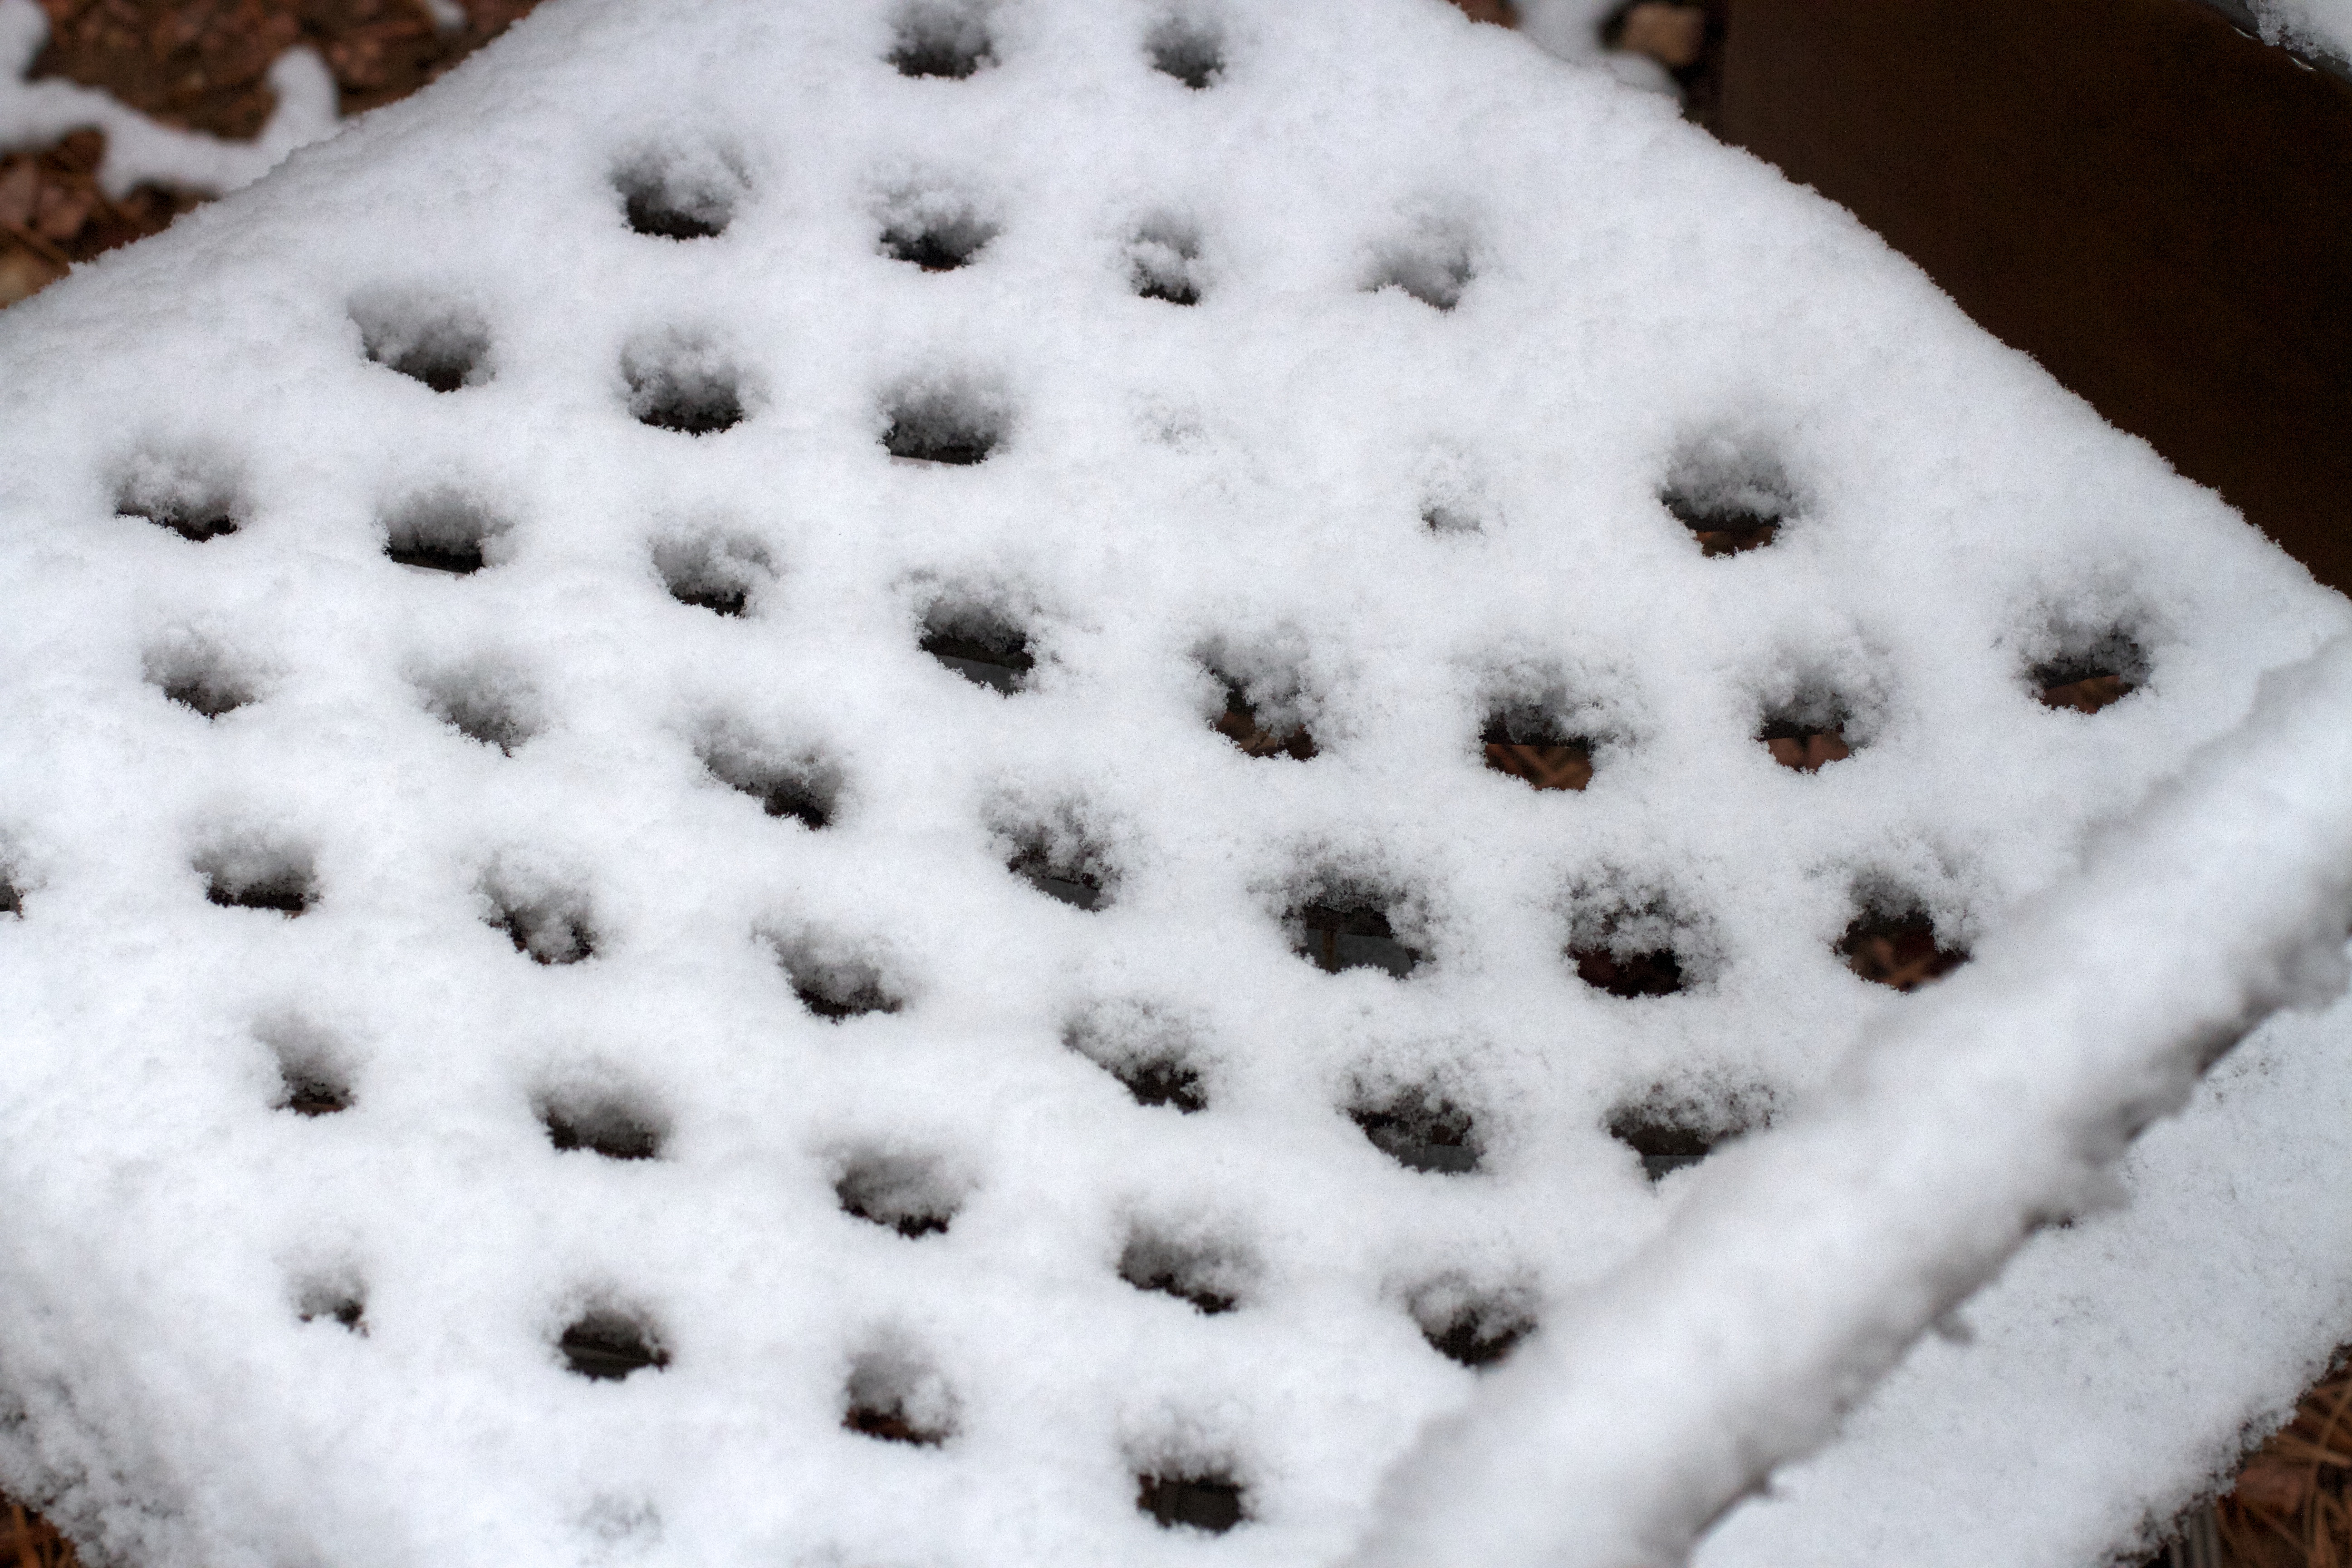
snow, winter, white, frost, weather, freezing